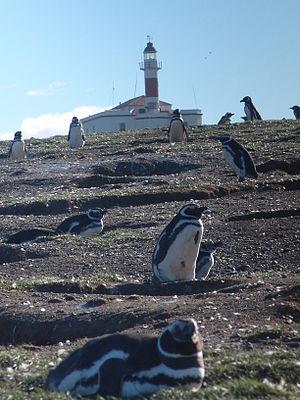
Cette liste recense les phares du Chili, dont les côtes sont particulièrement longues et dangereuses. En effet, le Chili compte au moins 5 000 îles rocheuses. La signalisation maritime est effectuée par le Servicio de Señalización Marítima au sein du Service hydrographique et océanographique de la marine chilienne dépendant de la Marine chilienne.